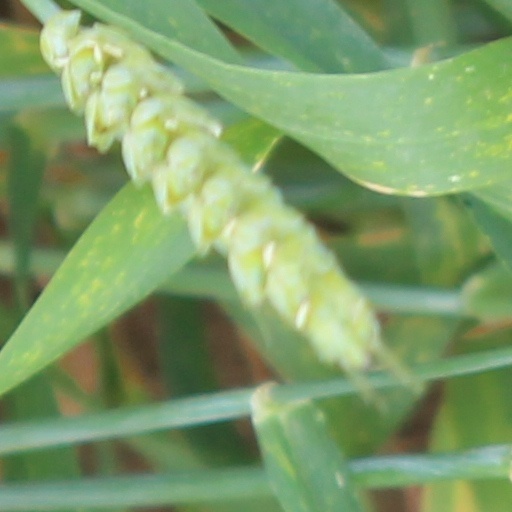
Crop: wheat